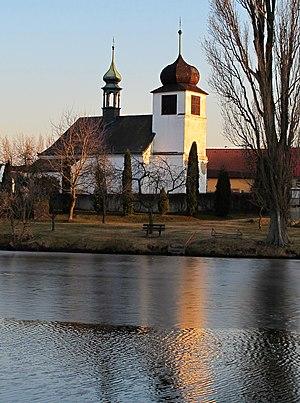
Dlouhá Lhota est une commune du district de Příbram, dans la région de Bohême-Centrale, en République tchèque. Sa population s'élevait à 430 habitants en 2020.